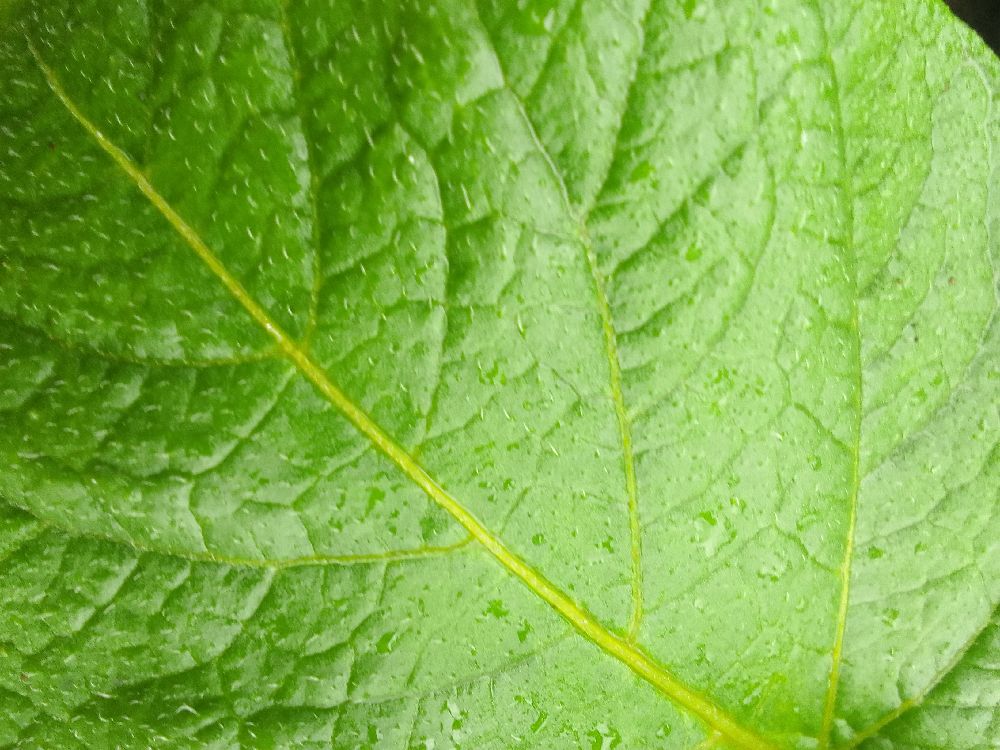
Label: Healthy